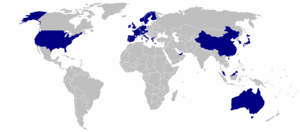
Royal Bank of Scotland, « Banca Rìoghail na h-Alba » en gaélique écossais, en français Banque royale d'Écosse, est l’une des plus vieilles banques britanniques, ayant été fondée à Édimbourg en 1727 par une charte royale. En 2008, c'est la plus grande banque d'Écosse, la seconde du Royaume-Uni et d’Europe, ainsi que la cinquième dans le monde en termes de capitalisation boursière. Elle ne doit pas être confondue avec la Banque d'Écosse.